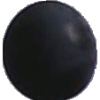
Label: Grape Blue 1